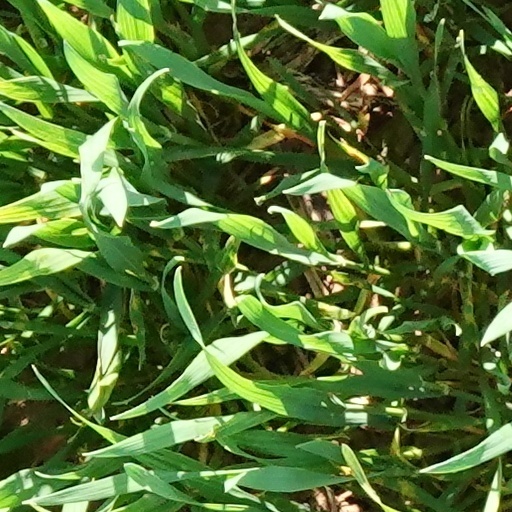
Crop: wheat